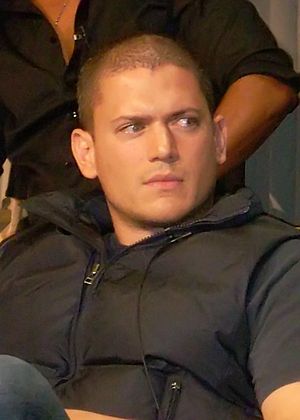
Wentworth Miller
Wentworth Earl Miller er en amerikansk skuespiller.